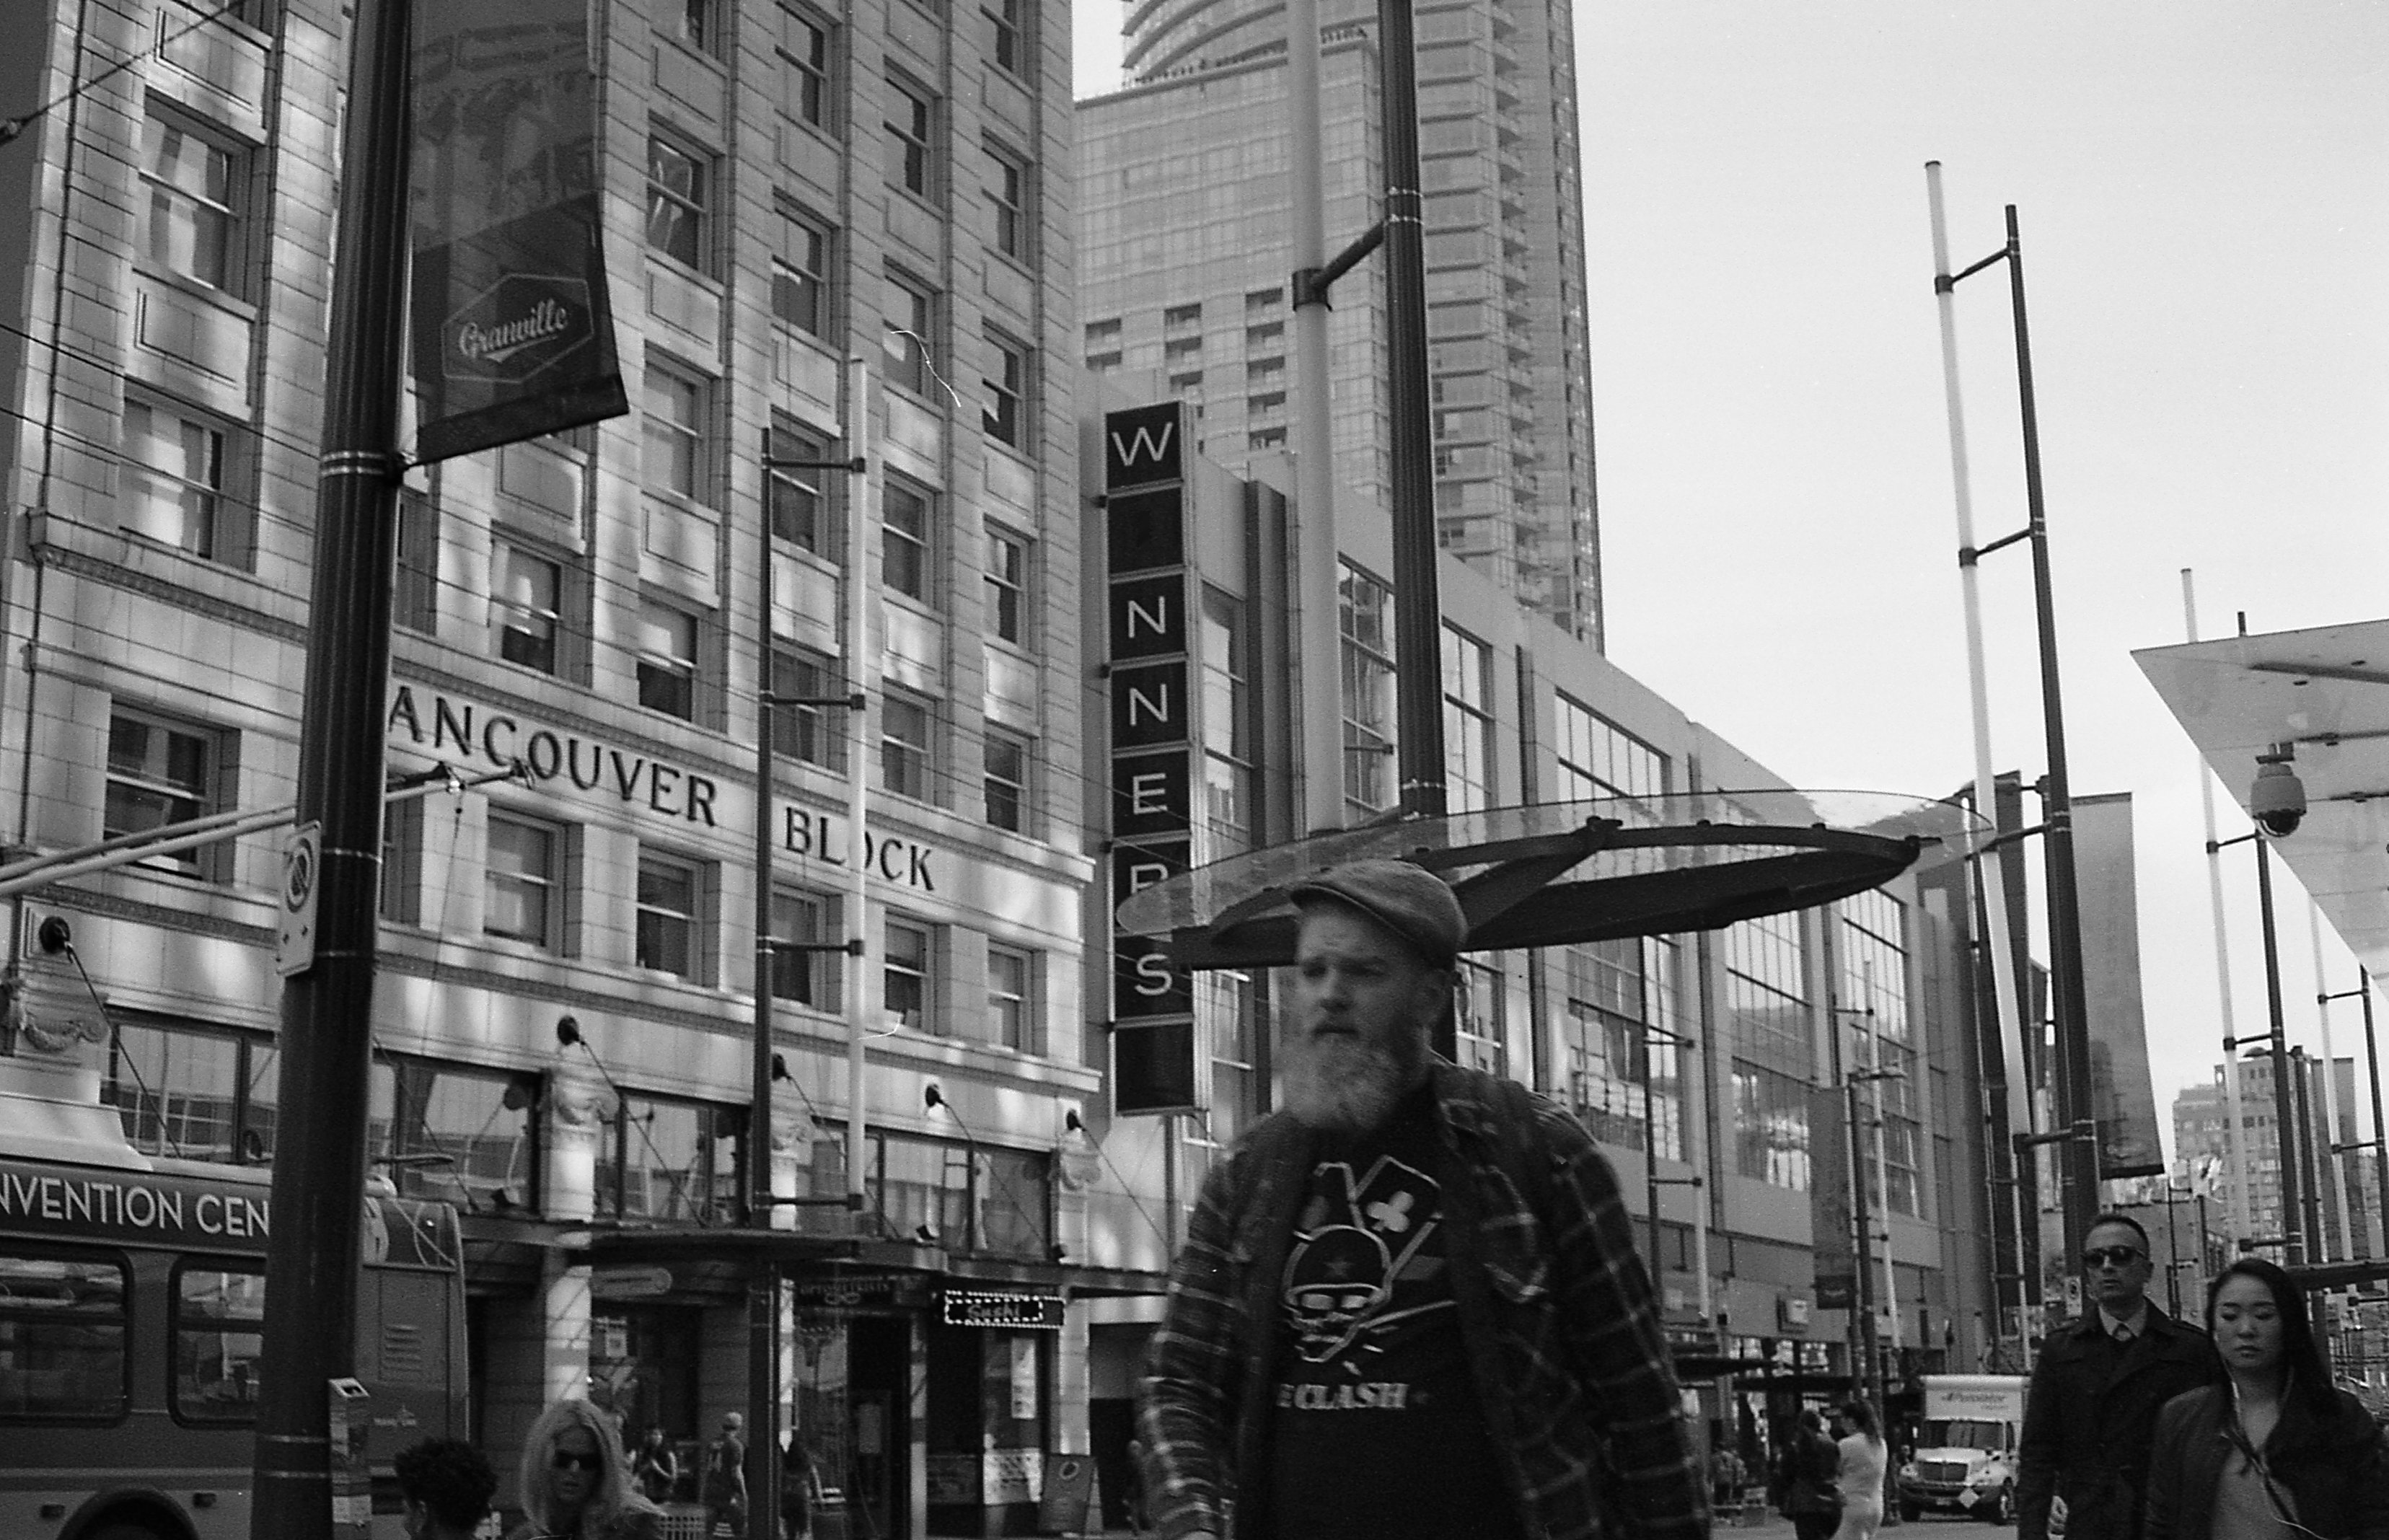
black and white, road, street, sidewalk, city, skyscraper, crowd, cityscape, downtown, transit, tshirt, monochrome, sushi, bus, infrastructure, photograph, metropolis, expiredfilm, ilfordxp2400, konicaautos2, translink, securitycamera, winners, theclash, purolator, urban area, monochrome photography, human settlement